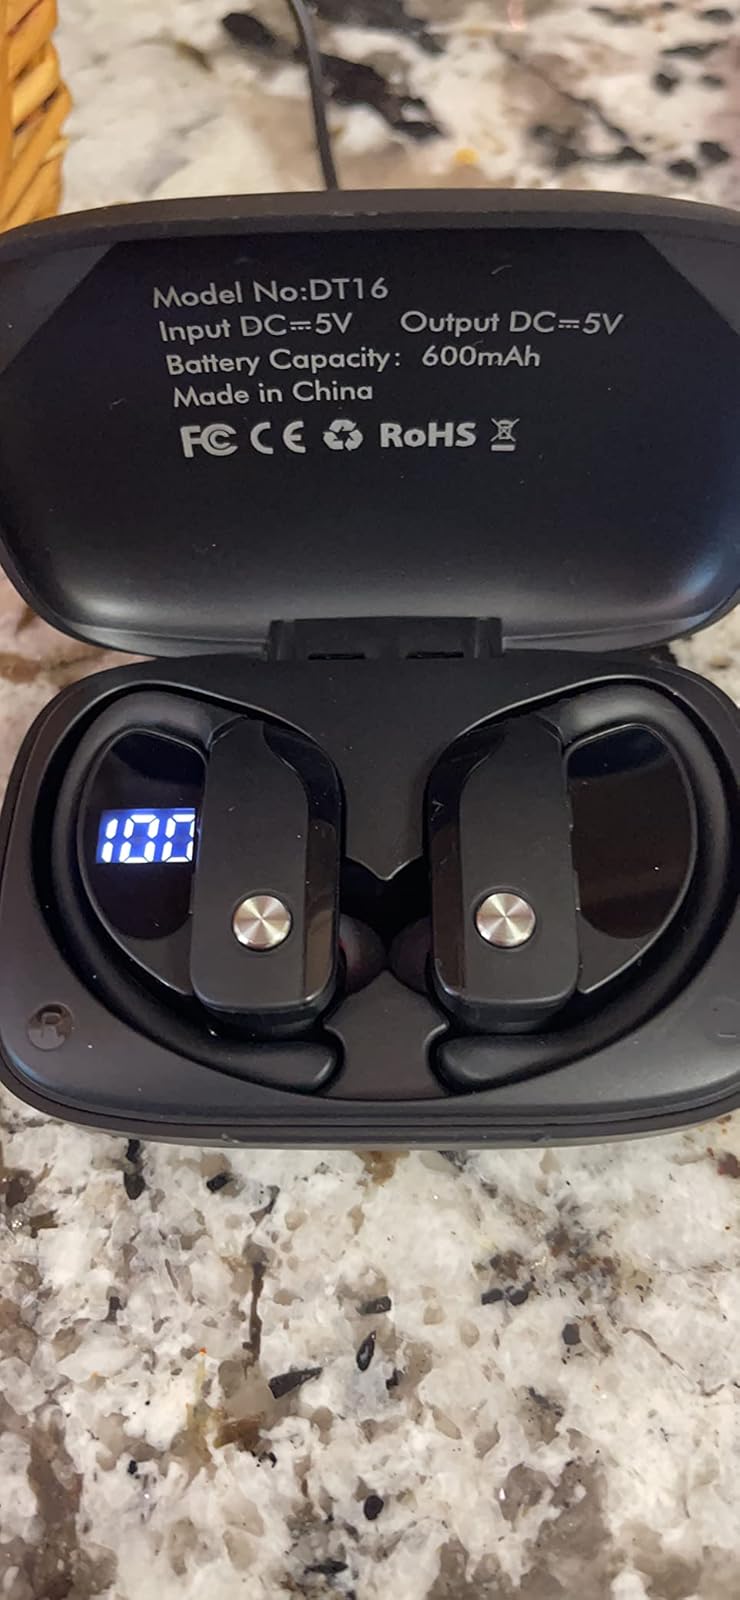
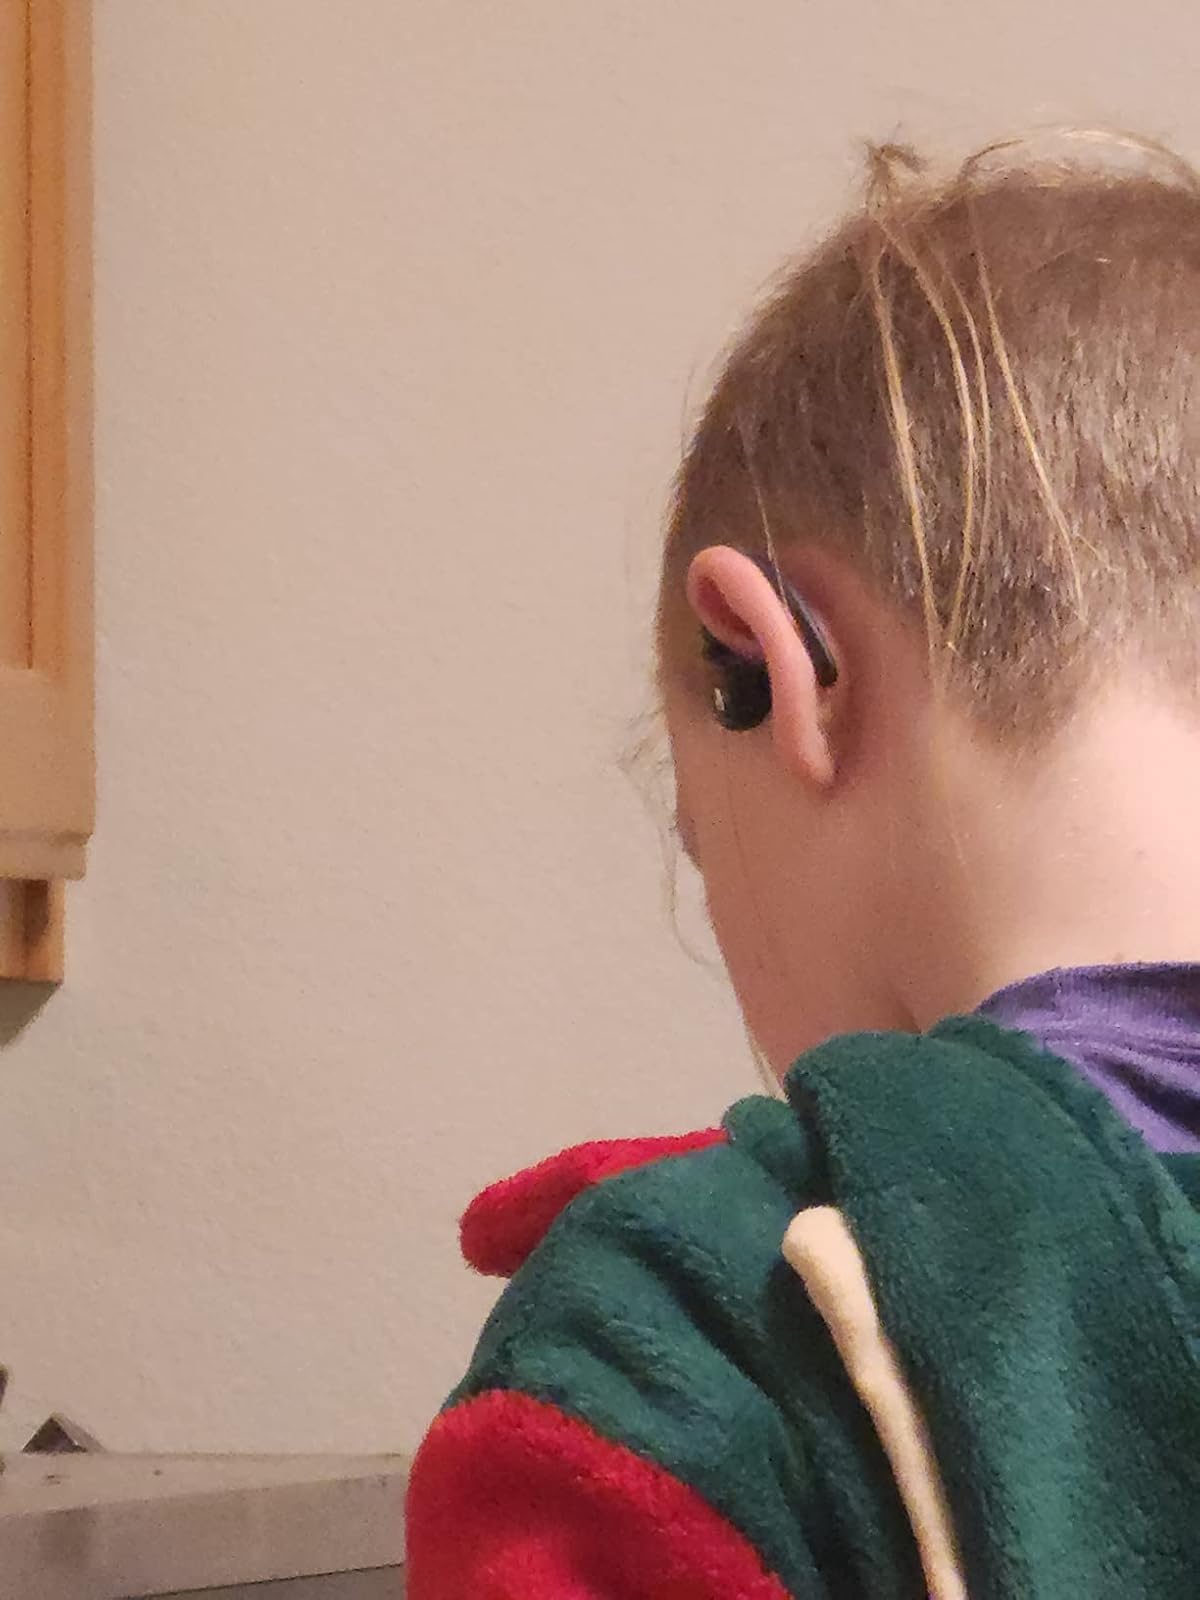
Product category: earbuds
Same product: no